Nathan Ryno Smith

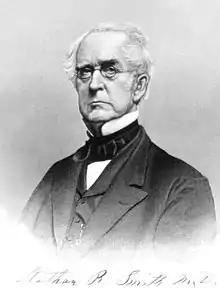
Nathan Ryno Smith

Nathan Ryno Smith (May 21, 1797 – July 3, 1877) was an American surgeon and medical school professor.